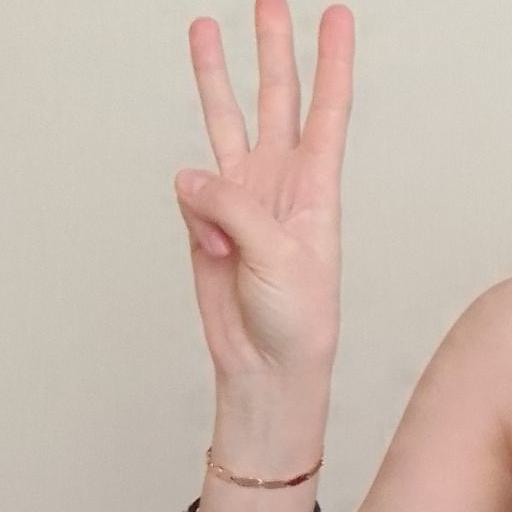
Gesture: three